Sunway Lagoon

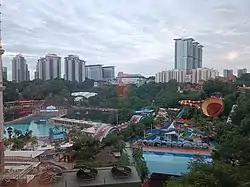
View from Sunway Resort Hotel.

Sunway Lagoon is an amusement park in Sunway City, Selangor, Malaysia. Owned by the Sunway Group, it officially opened on 29 April 1993.